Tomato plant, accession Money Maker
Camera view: vertical (180 deg); turntable rotation: 120 degrees
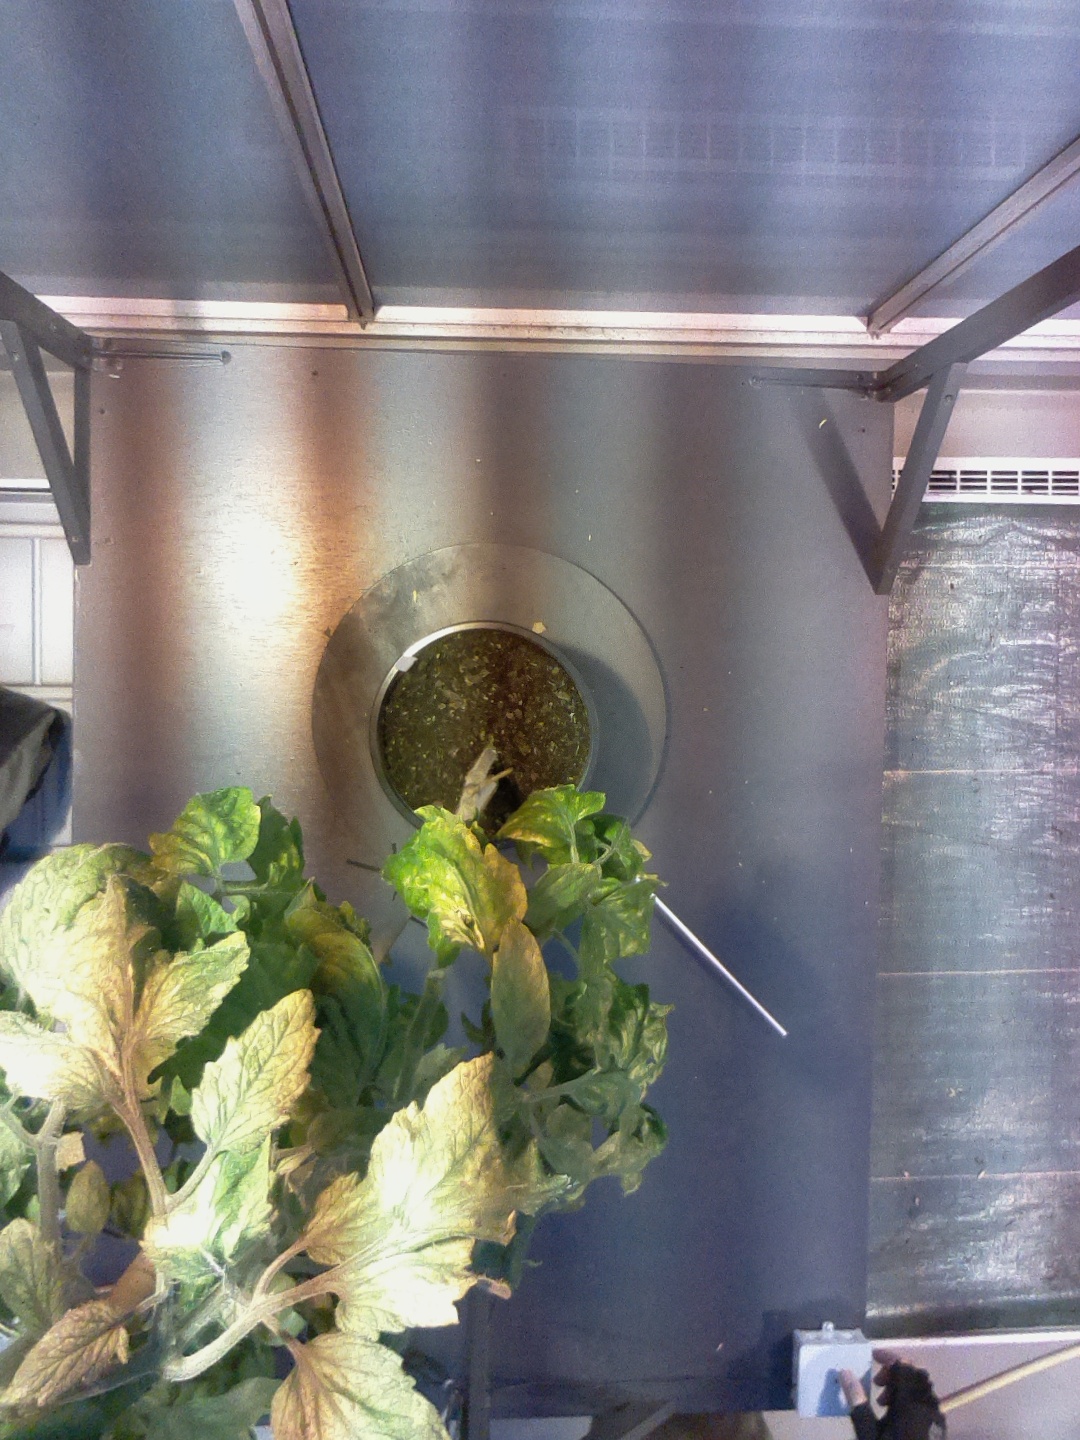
BBCH growth stage 75: 50%-60% of final fruit size